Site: brandenburg
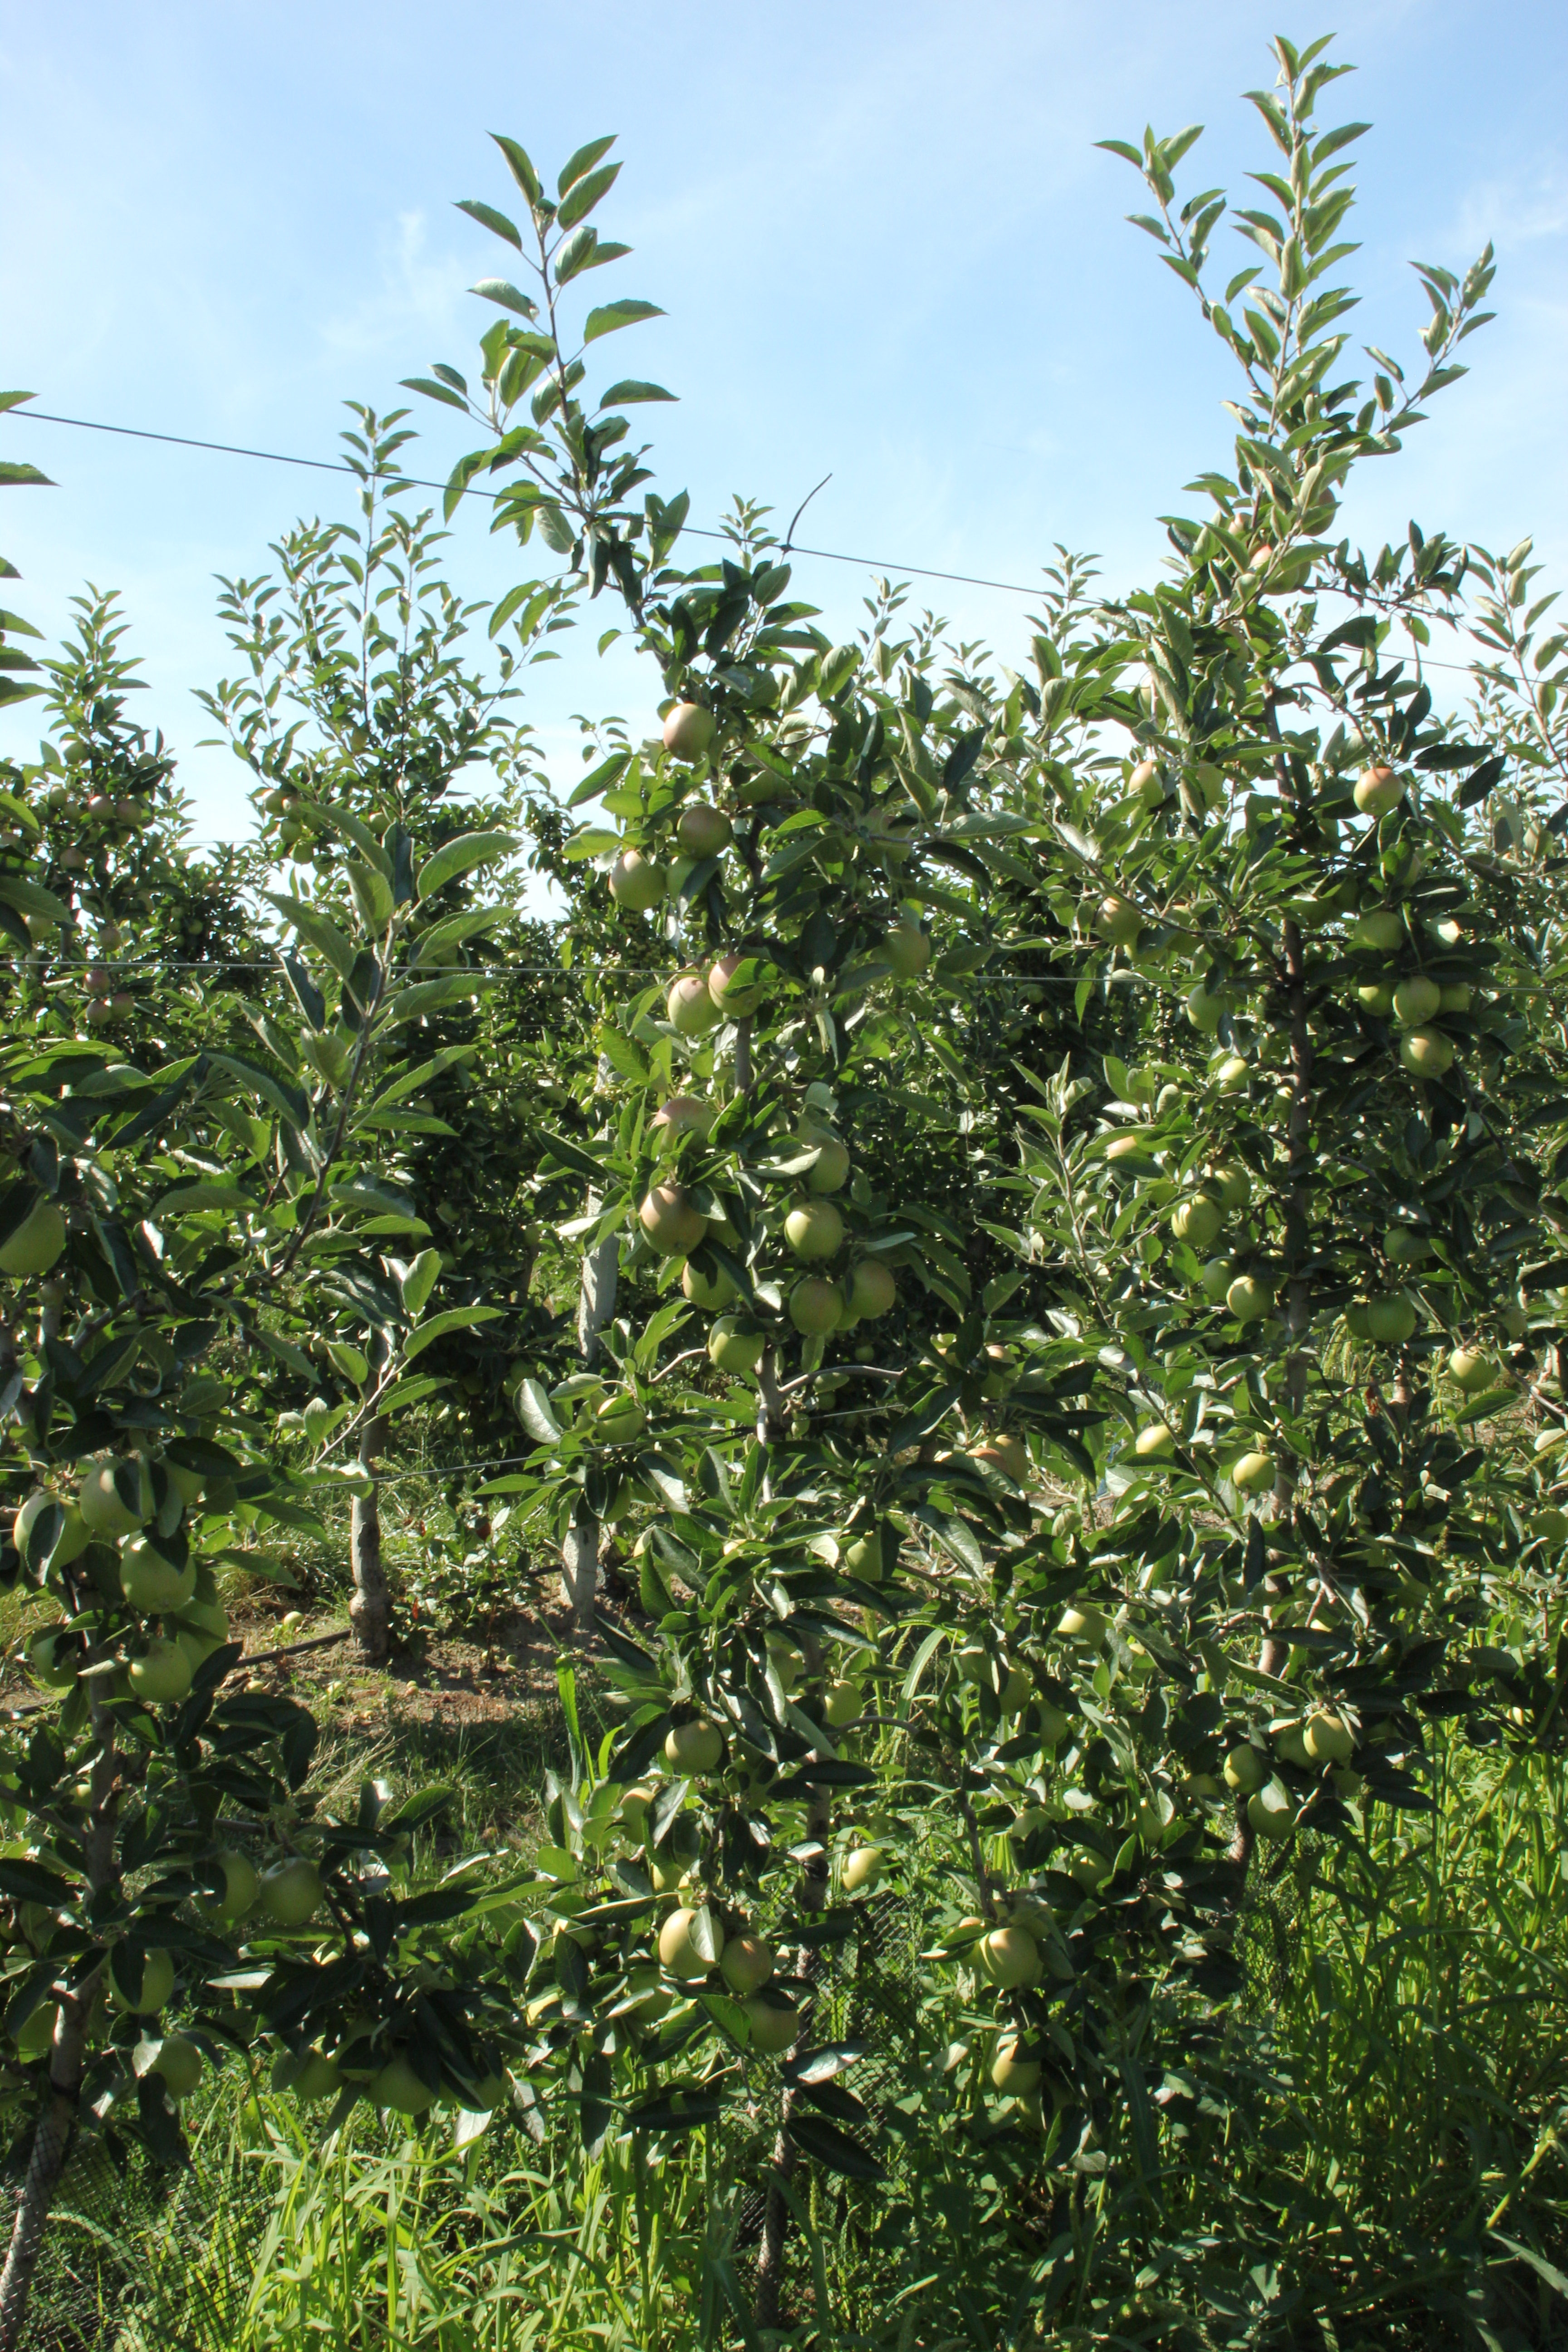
Growth stage (BBCH 77): Development of fruit